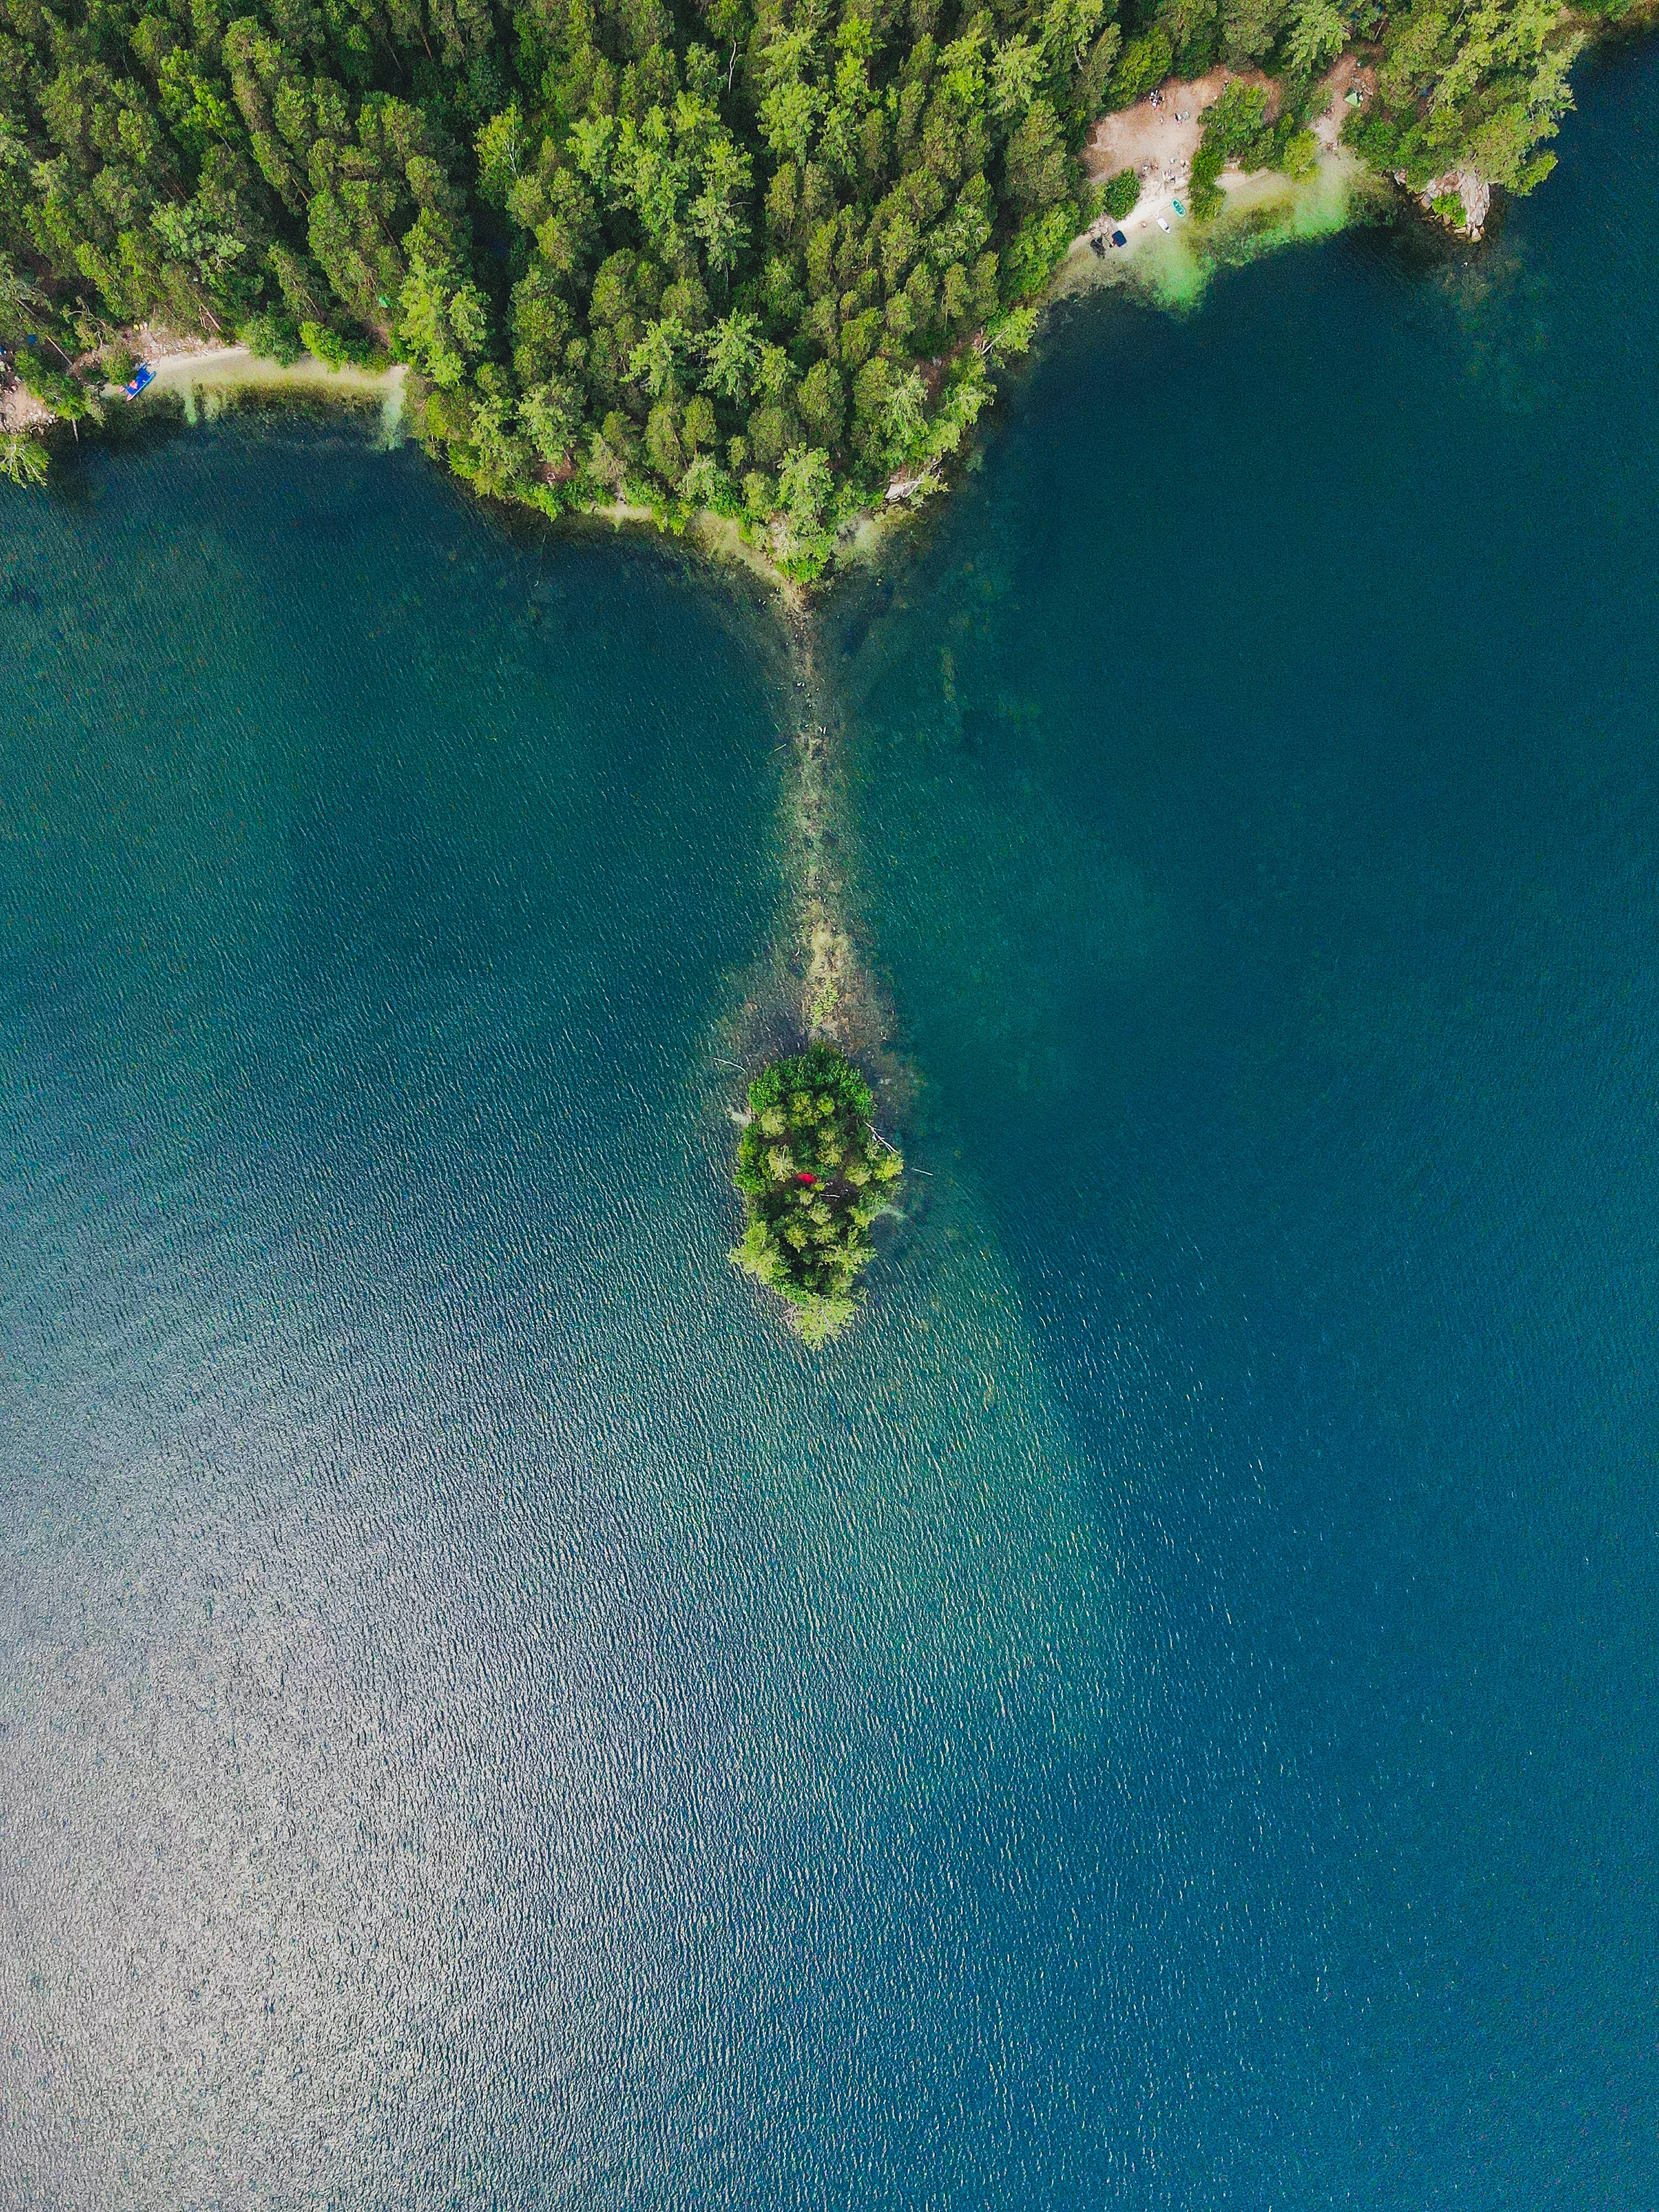
natural, water, water resources, azure, natural landscape, lake, coastal and oceanic landforms, watercourse, fluvial landforms of streams, bank, aqua, plant, landscape, spit, tree, river island, island, reservoir, coast, channel, peninsula, lake district, cove, bird's eye view, cape, tropics, headland, bay, sound, jungle, caribbean, reflection, horizon, forest, ocean, inlet, loch, islet, archipelago, aerial photography, rainforest, beach, floodplain, estuary, symmetry, sea, promontory, lagoon, river